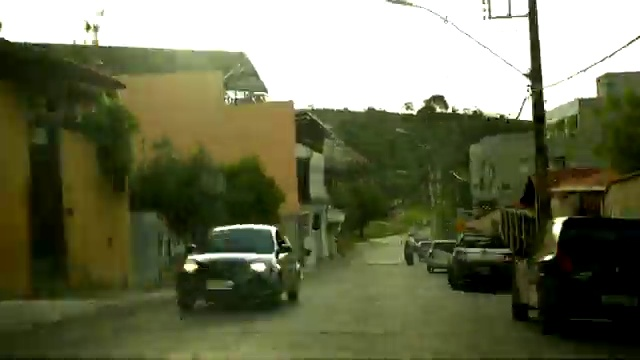
Fire: no
Smoke: no